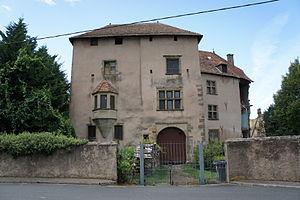
Château de Réchicourt-le-Château, Lorraine, France.
Cet article recense les monuments historiques de la Moselle, en France.
Réchicourt-le-Château est une commune française située dans le département de la Moselle en région Grand Est.
Le pays de Sarrebourg est un pays LOADDT constitué en syndicat mixte et une région naturelle du département français de la Moselle, en région Grand-Est, plus précisément dans la région historique et culturelle de Lorraine. Il a pour chef-lieu la ville de Sarrebourg.